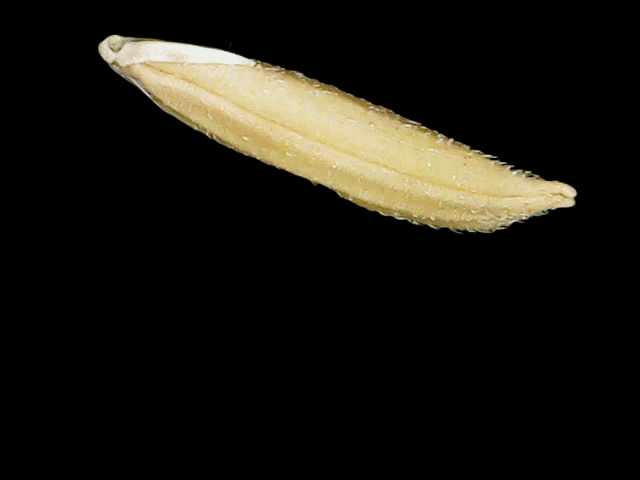
Rice variety: Binadhan07